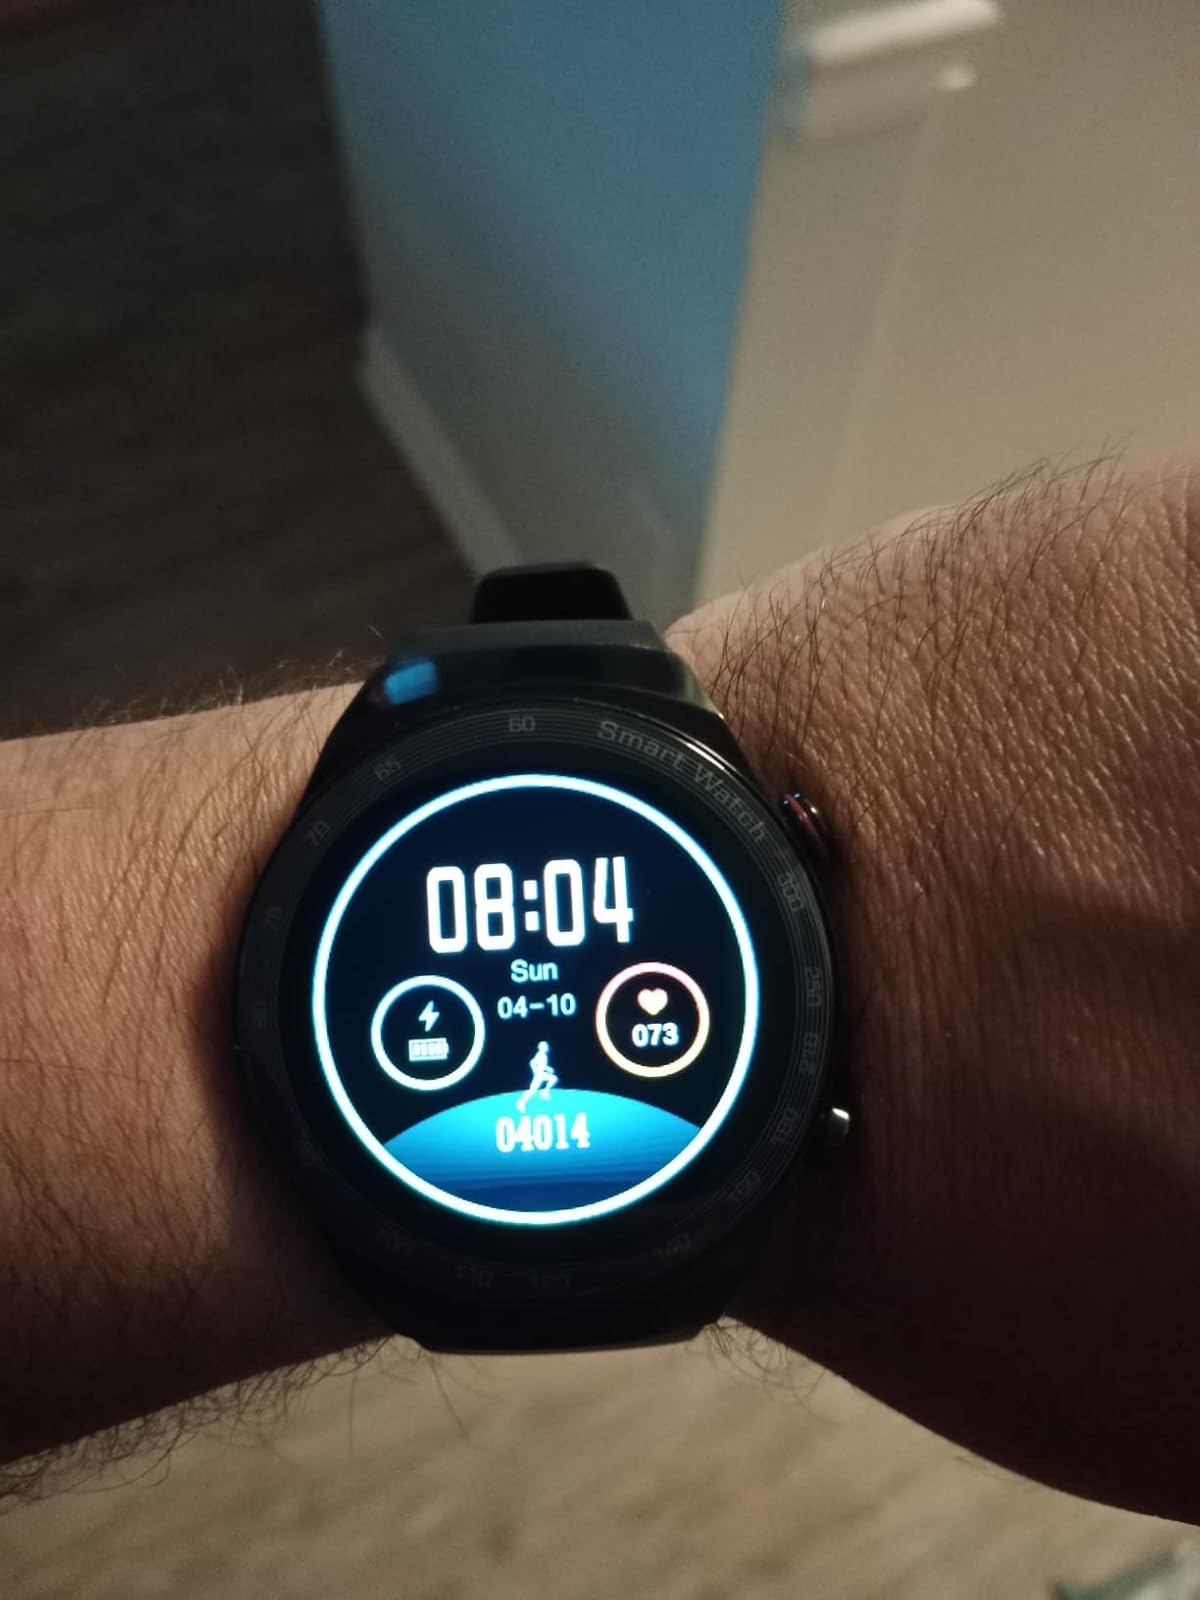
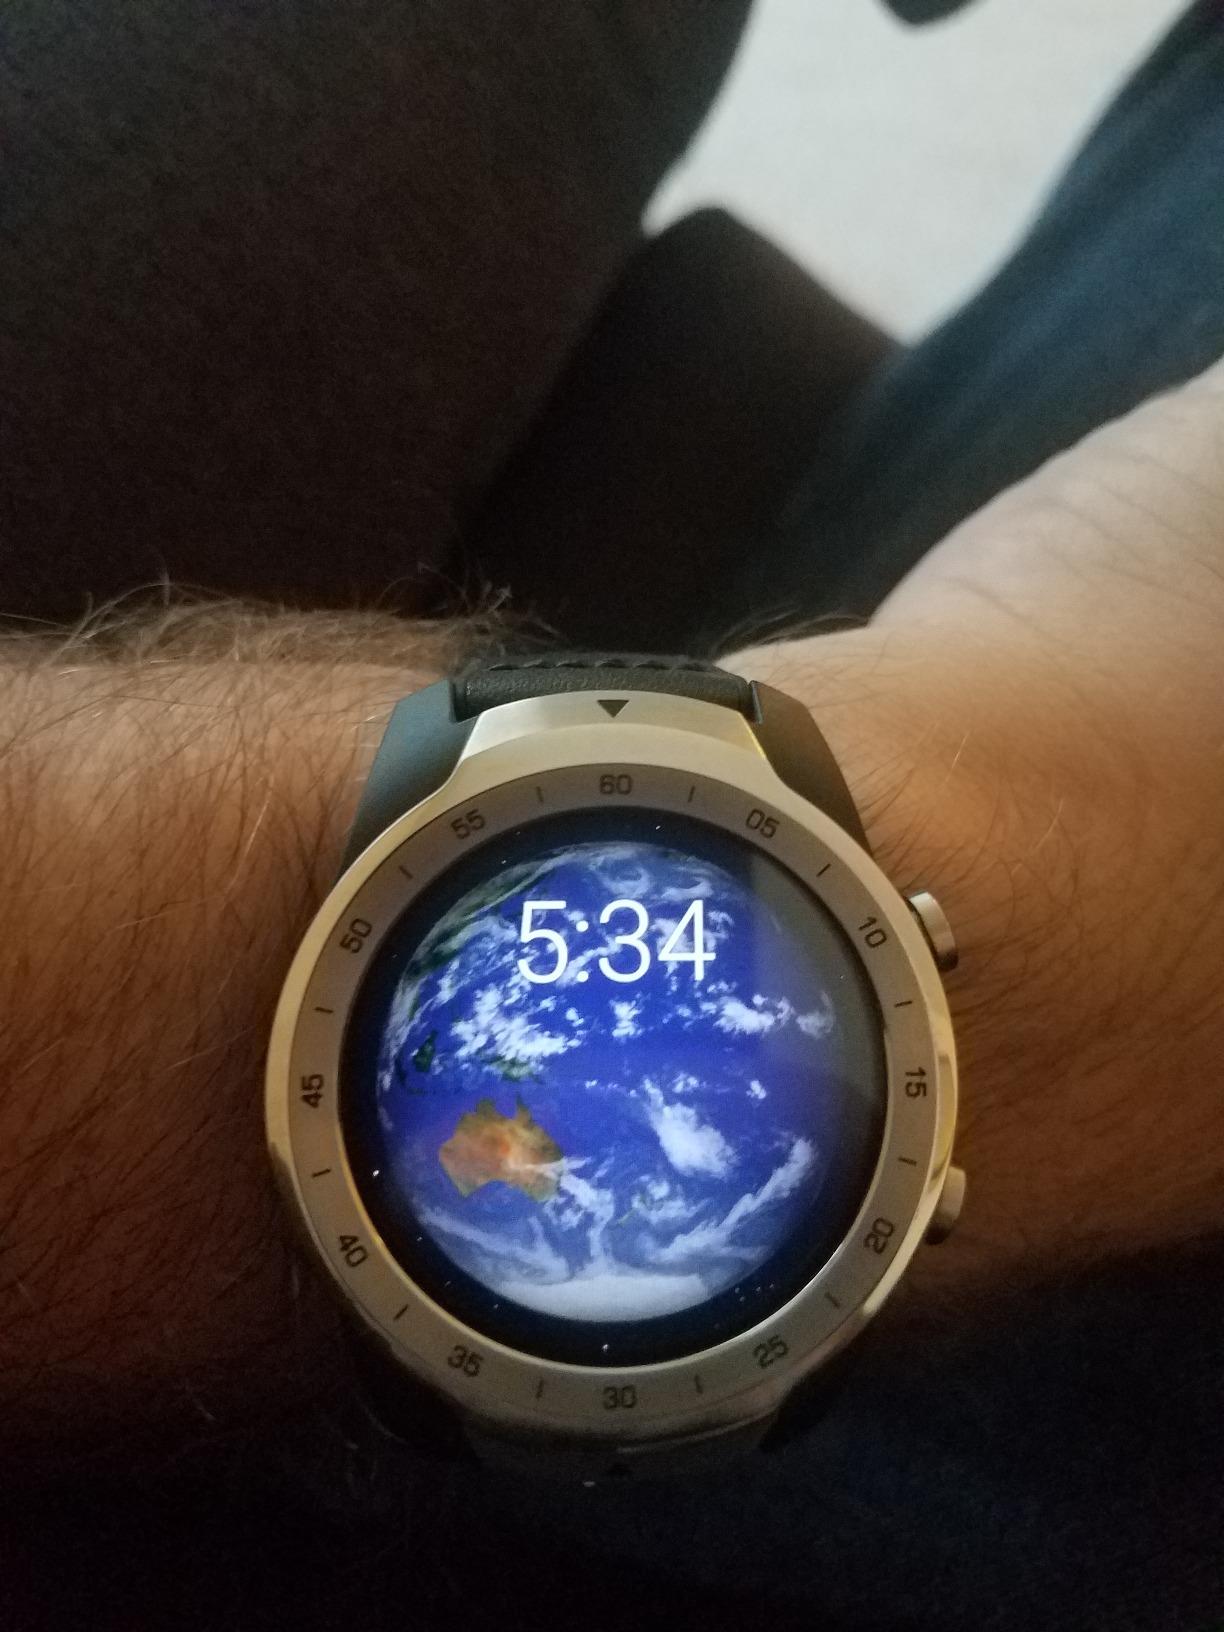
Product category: smartwatch
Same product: no